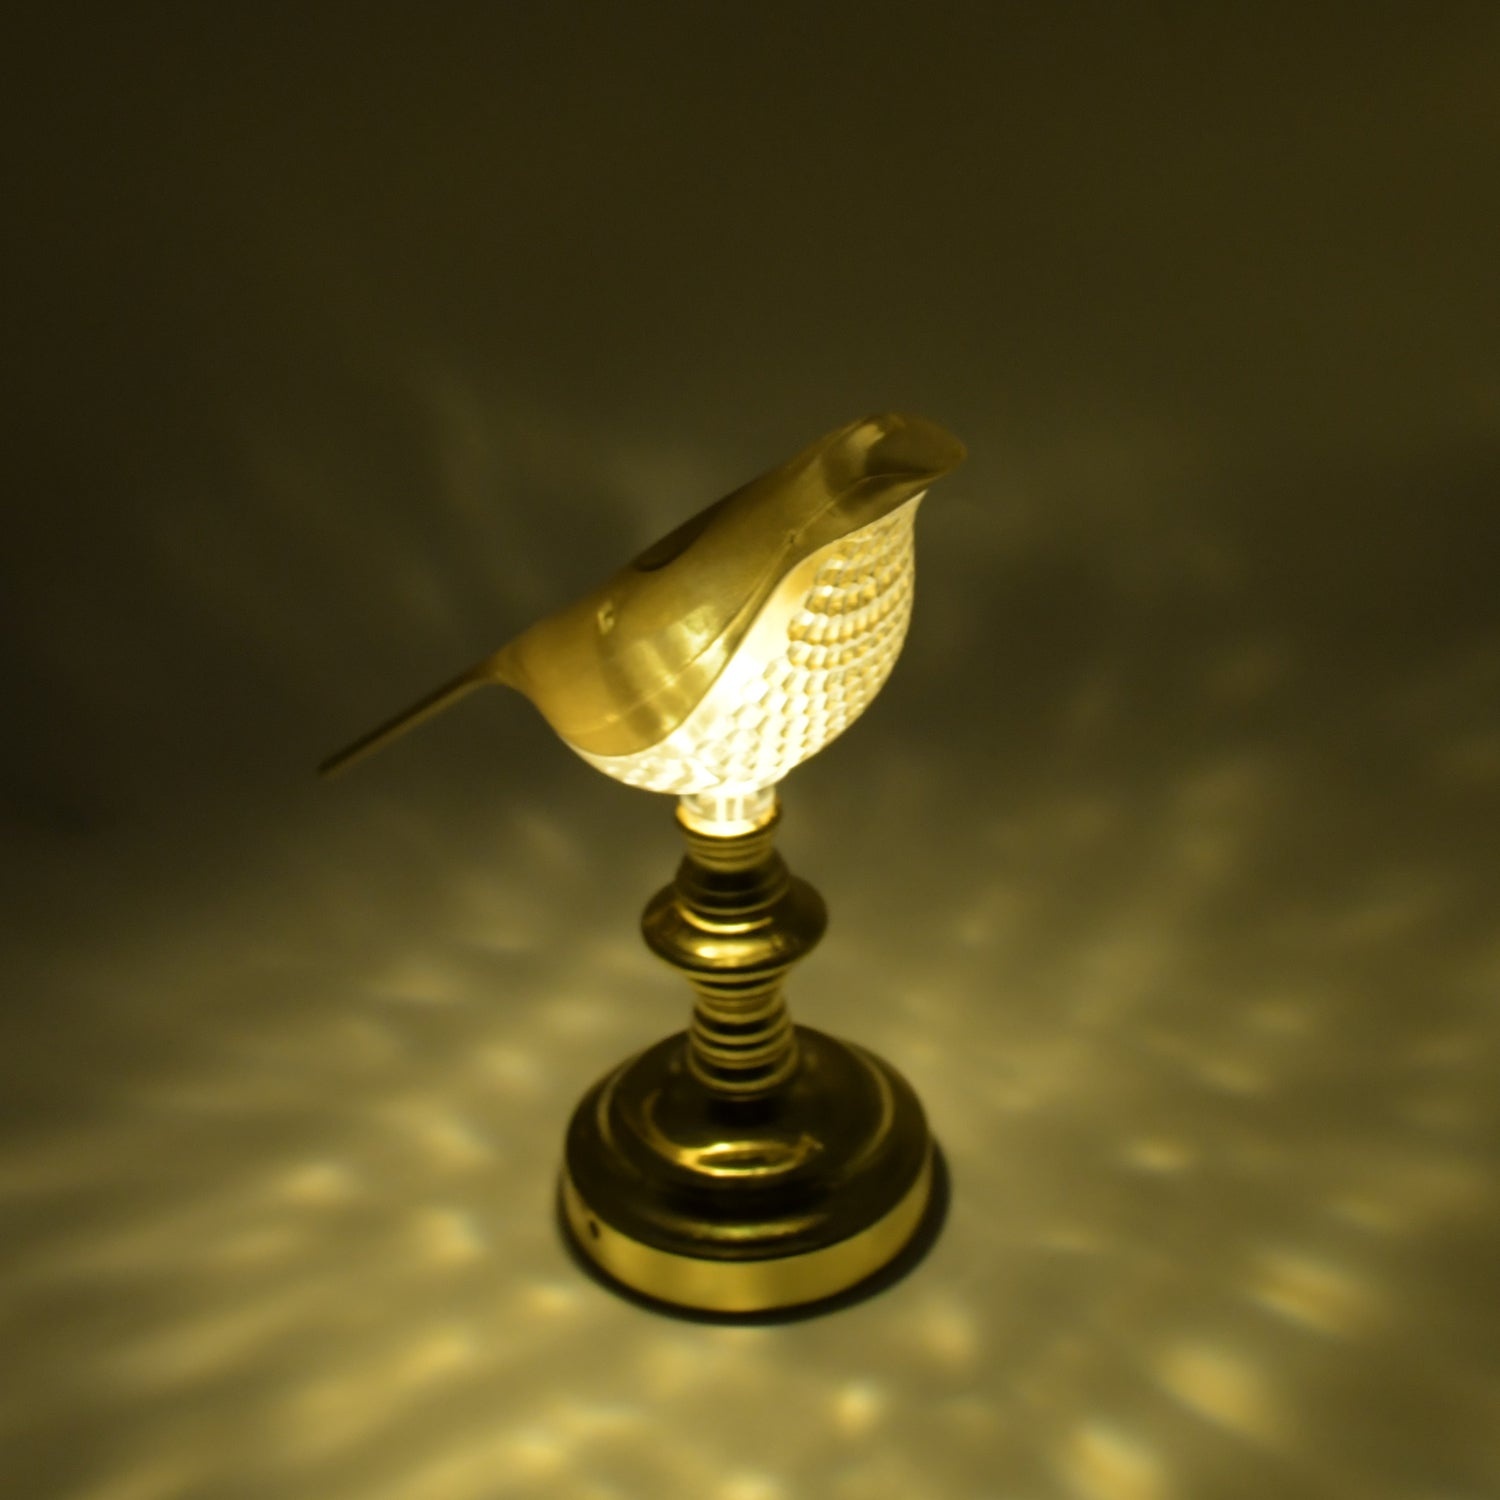
Sparrow led Table Lamp Crystal Decoration Lamp Soft Light & Energy Saving Lamp (1 Pc)
8442 Sparrow led Table Lamp Crystal Decoration Lamp Soft Light & Energy Saving Lamp (1 Pc) Description :- The Sparrow Table Lamp is made of durable plastic and is perfect for any home or office. This stylish lamp is designed to last and provides a warm, ambient light. This Sparrow Table Lamp is simple yet stylish, with its modern and sleek design. It provides focused lighting to enhance your space and is perfect for any living area. This lamp is energy-efficient and illuminates up to of bright light. Dimension :- Volu. Weight (Gm) :- 196 Product Weight (Gm) :- 92 Ship Weight (Gm) :- 196 Length (Cm) :- 19 Breadth (Cm) :- 7 Height (Cm) :- 7
Brand: UrbanEdge
Category: Home & Garden > Lighting > Lamps > Table Lamps